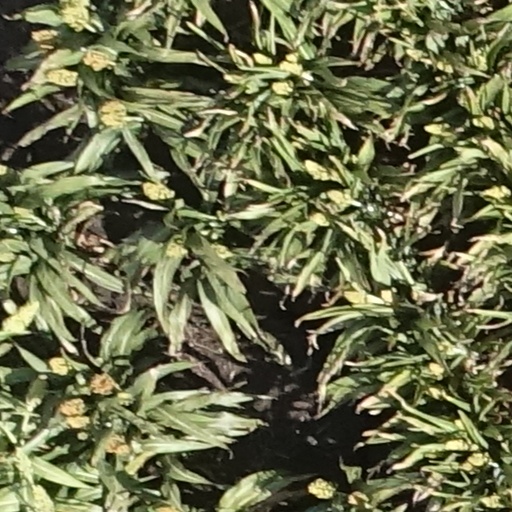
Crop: sorghum